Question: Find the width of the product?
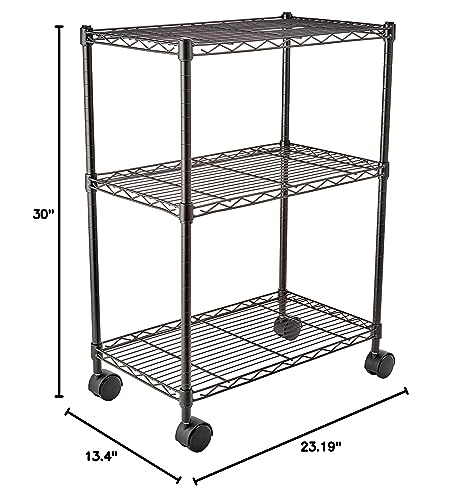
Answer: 23.19 inch